Scene No. 7

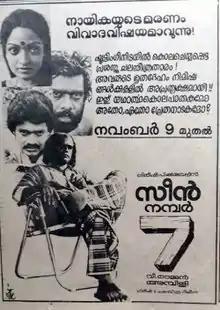
Poster

Scene No. 7 is a 1985 Indian Malayalam-language film, directed by Ambili and produced by V. Rajan. The film stars Thilakan, Ashokan, Bharath Gopi and Shankar in the lead roles. The film has musical score by Jerry Amaldev.